1933 Tampico hurricane

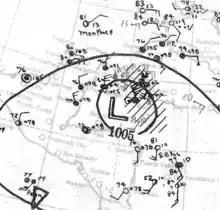
Surface weather analysis of the hurricane on September 21

The 1933 Tampico hurricane was a deadly tropical cyclone late in the 1933 Atlantic hurricane season. It was the second system of the season to reach Category 5equivalent intensity on the Saffir–Simpson Hurricane Scale. It developed on September 16 near the Lesser Antilles, and slowly intensified while moving across the Caribbean Sea. Becoming a hurricane on September 19, its strengthening rate increased while passing south of Jamaica. Two days later, the hurricane reached peak winds, estimated at . After weakening, it made landfall on the Yucatán Peninsula, destroying several houses. One person was killed offshore Progreso, Yucatán during the storm.